Frank P. Witek

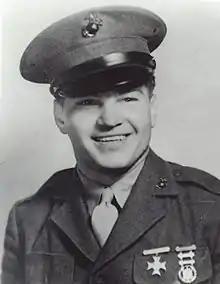
Frank P. Witek, Medal of Honor recipient

Private First Class Frank Peter Witek (December 10, 1921 – August 3, 1944) was a United States Marine who was killed in action on August 3, 1944, in the Battle of Finegayan, Guam. For his heroism and sacrifice of life, he was posthumously awarded the Medal of Honor. He was the 28th Marine to receive the Medal of Honor during World War II.